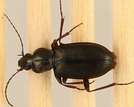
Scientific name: Calathus advena
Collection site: Niwot Ridge NEON (NIWO), plot NIWO_009